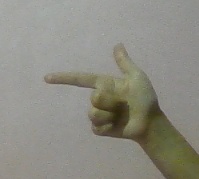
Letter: yaa